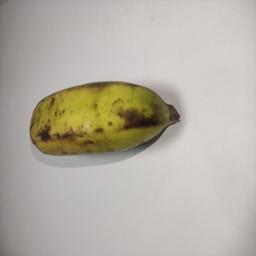
Banana variety: Sagor Kola